Optical sound

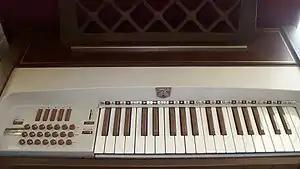
Keyboard overview of a model 35002 Optigan

In 1971 toy manufacturer Mattel released the Optigan (short for "optical organ"), an organ-like synthesizer whose sound library was stored on interchangeable 12" clear acetate "program discs". Each program disc was encoded with 57 concentric optical tracks that spun on a turntable inside the machine. The Optigan then translated the analog waveforms on each disc to an audio signal via an exciter lamp shone through the disc and onto a photoelectric cell. 37 of the program disc's tracks were single notes, and 21 featured chords in different keys and rhythm tracks much in the style of an electric chord organ or accordion. The Optigan came with a "Starter Set" of discs that featured standard instrument sounds and tempos. Other sounds were available through purchase of more disc packs. Mattel ceased production of the Optigan in 1976.